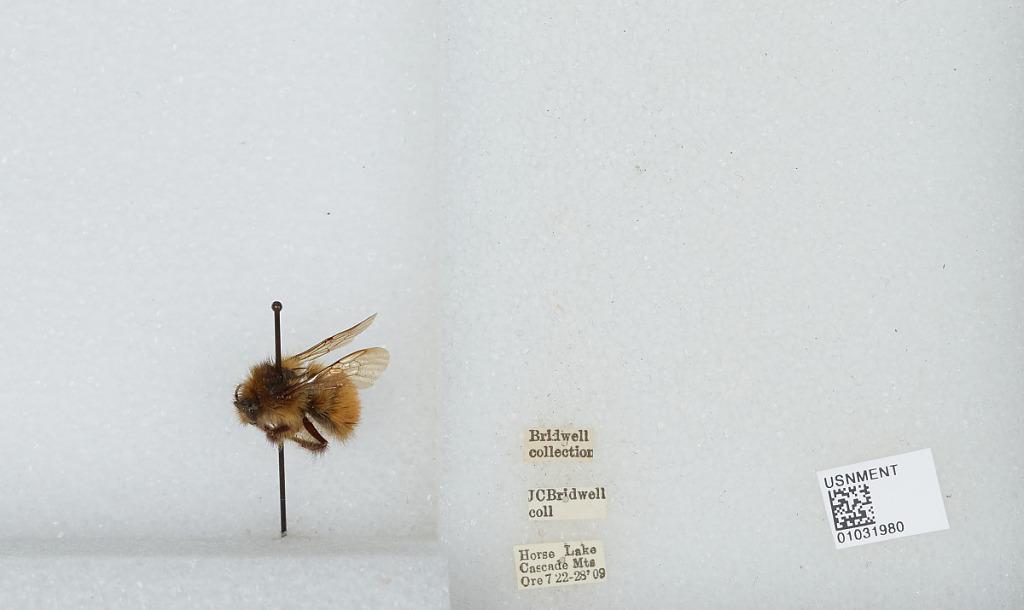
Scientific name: Bombus (Pyrobombus) melanopygus Nylander
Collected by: J. Bridwell
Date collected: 1909-7-22
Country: United States
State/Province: Oregon
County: Lane
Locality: Horse Lake, Cascade Mountains
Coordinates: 44.0003, -121.873